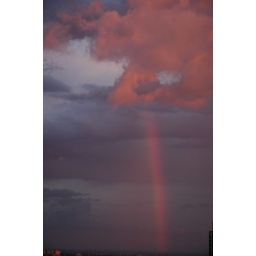
Rainbow, as taken from our 29th floor balcony in Toronto.